Jack Lawson

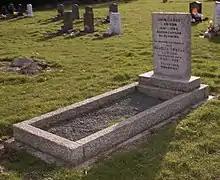
Lawson's grave in St Paul's Churchyard, West Pelton

Lawson retired as Lord Lieutenant in 1958 and died in 1965, at the age of 83. His hereditary peerage became extinct on his death.